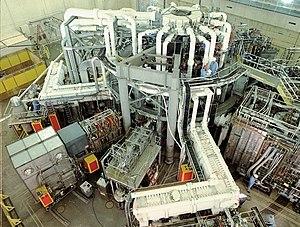
Le Tokamak Fusion Test Reactor était un prototype expérimental réacteur à fusion nucléaire développé vers 1980 par le Princeton Plasma Physics Laboratory du département de l'Énergie des États-Unis. Ce projet faisait suite à deux autres projets : PDX et PLT laissant espérer la possibilité d'atteindre un seuil de rentabilité pour l'énergie de fusion. Le TFTR exploité de 1982 à 1997 n'a jamais atteint cet objectif, mais a permis des avancées dans la durée de confinement du plasma et en matière de densité d'énergie, contribuant ainsi à la mise en place d'un autre projet : ITER.